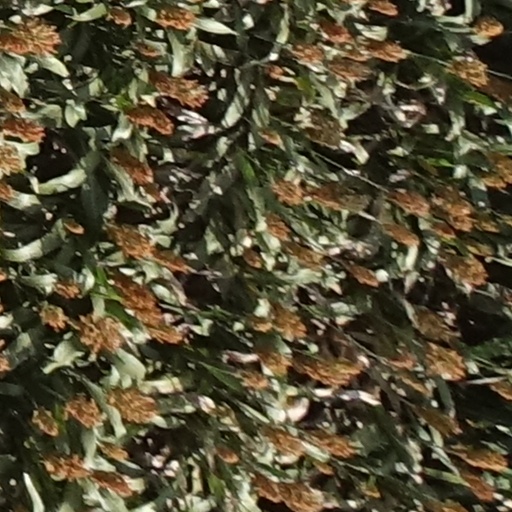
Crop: sorghum